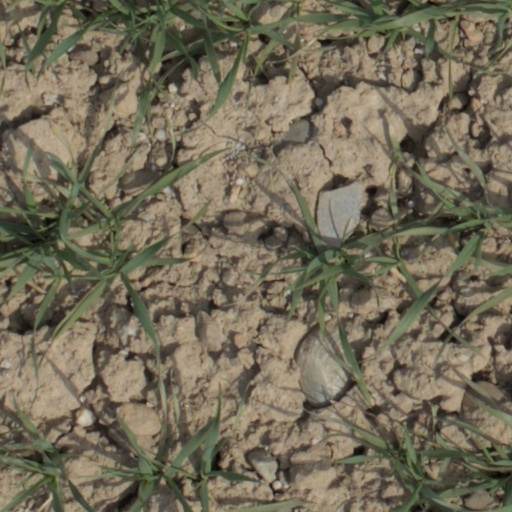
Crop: wheat